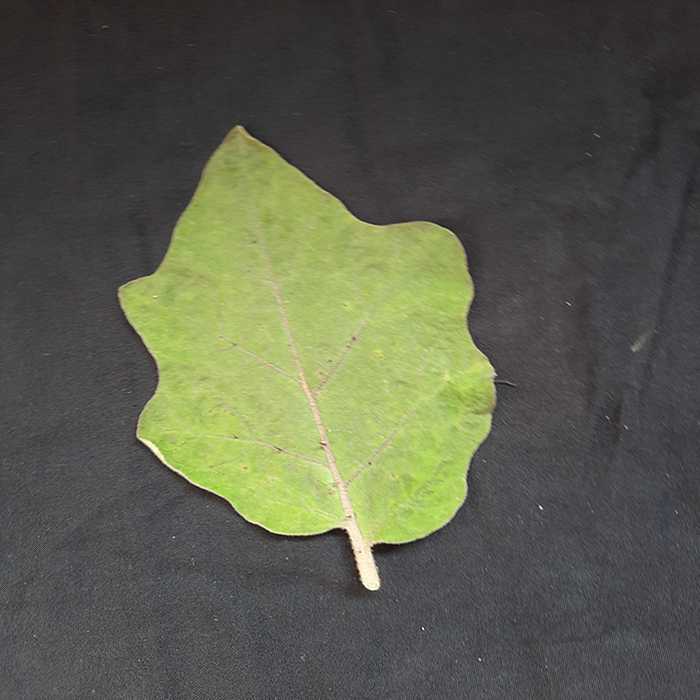
Plant: Eggplant
Label: Eggplant fresh leaf